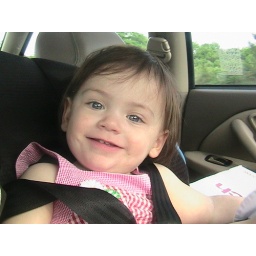
6/10/07- Rayna poses in the car seat